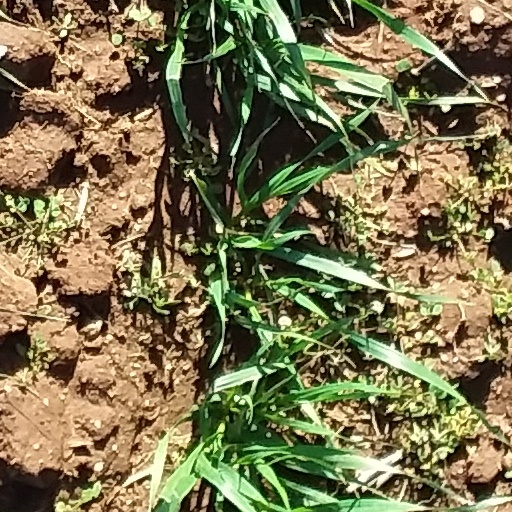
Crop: wheat